55th (Wessex) Field Regiment, Royal Artillery

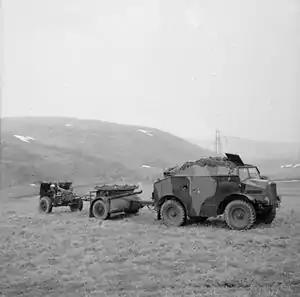
25-pounder gun and Quad on exercise in the UK, March 1941.

The BEF's experience in the Battle of France had shown up the problems with the two-battery organisation: field regiments were intended to support an infantry brigade of three battalions. This could not be managed without severe disruption to the regiment. As a result, field regiments were reorganised into three 8-gun batteries, but it was not until late 1940 that the RA had enough trained battery staffs to carry out the reorganisation. 55th (Wessex) Field Rgt formed its third battery, designated 'W' Bty, at Barnsley on 15 November 1940, and it was numbered as 439 Bty on 1 February 1941.